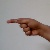
The image shows a hand gesture representing the letter 'G' in Indian Sign Language.